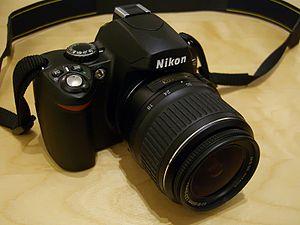
Le Nikon D40 est un appareil photographique reflex numérique fabriqué par Nikon.